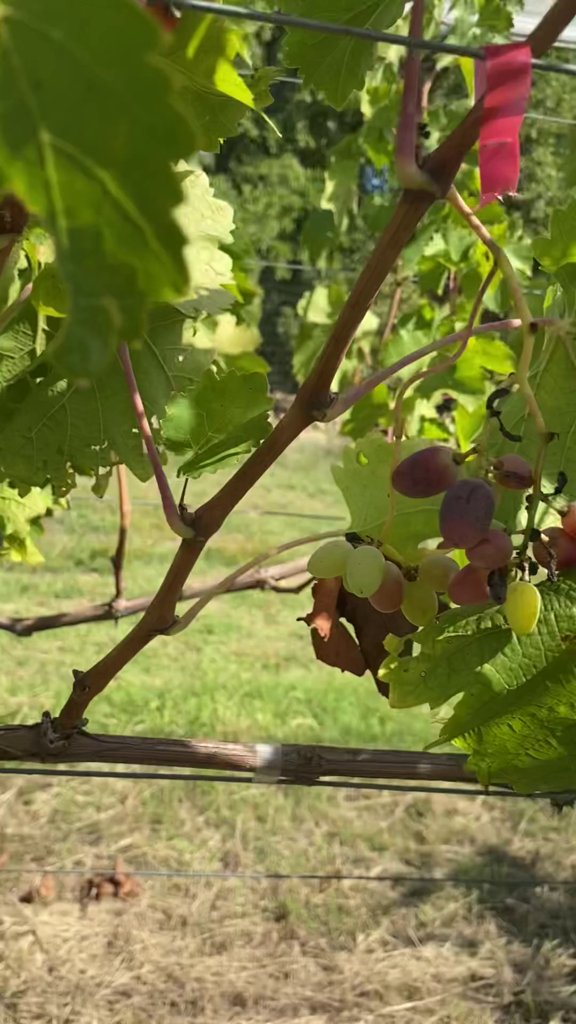
Berries visible: 14
Grape clusters: 1